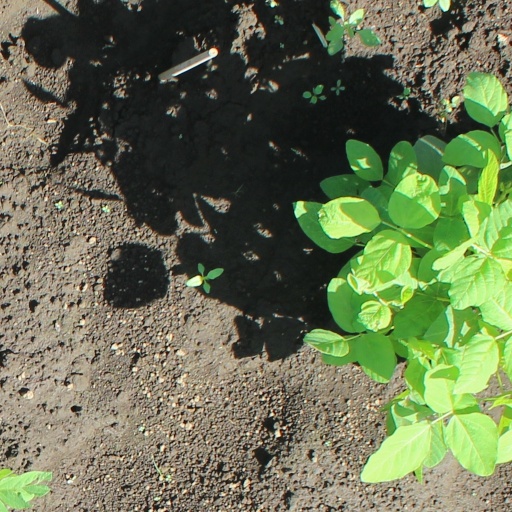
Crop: soybean